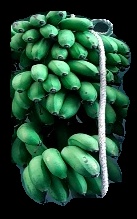
Variety: rasbale
Grade: grade2